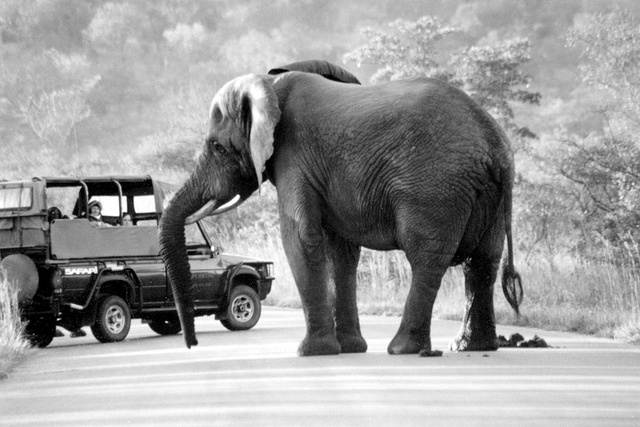
A large elephant is standing near a utility vehicle.
An elephant is standing in the road by the truck
A truck blocking a big elephant that is in the road.
An elephant stands in the middle of a road with a car and people in the distance.
black and white image of an elephant standing in a road